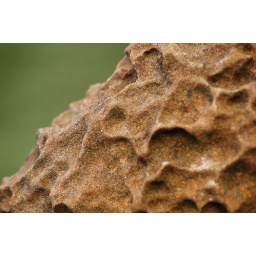
An eroded rock at the west end of Gullane beach near Edinburgh